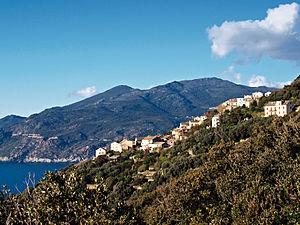
Canari est une commune française située dans la circonscription départementale de la Haute-Corse et le territoire de la collectivité de Corse. Elle appartient à l'ancienne piève de Canari dont elle était le chef-lieu, dans le Cap Corse.